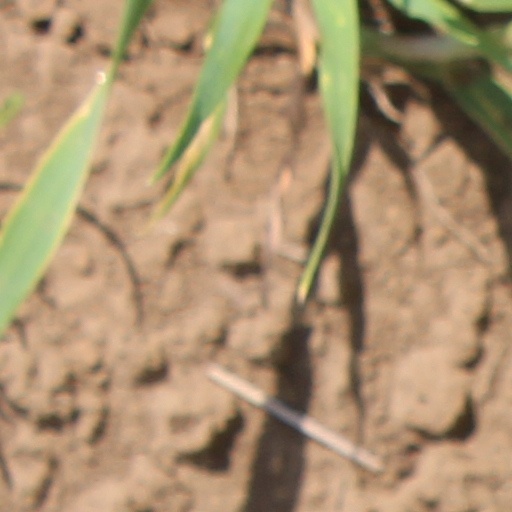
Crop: wheat